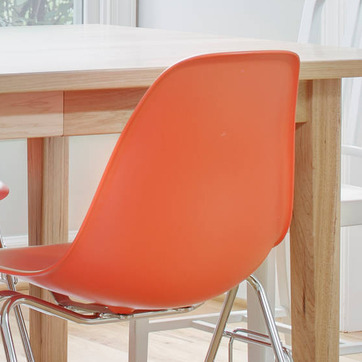
Material: plastic